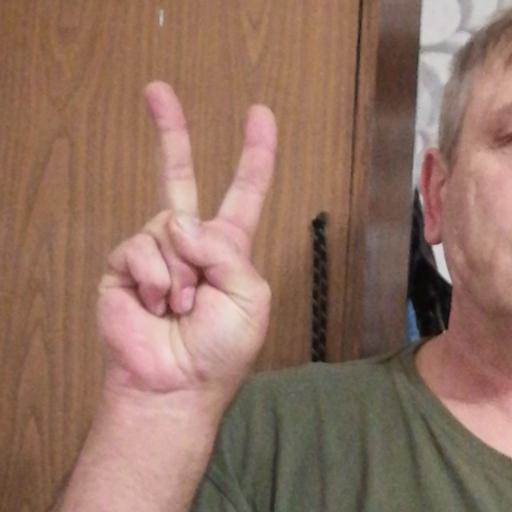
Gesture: peace